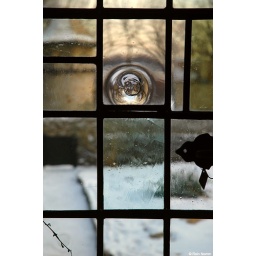
Seeing the winter through an old glass window in a Cotswold cottage.